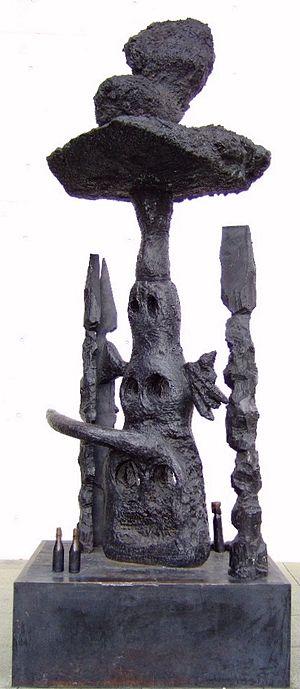
Le Kunstmuseum Bonn fait partie de la Museumsmeile de Bonn et expose depuis 1992 principalement des œuvres de la période d'après 1945. Le musée est situé au numéro 2 de la Friedrich-Ebert-Allee à Bonn. Il a trois entrées et comprend une surface d'exposition de 4 700 m².